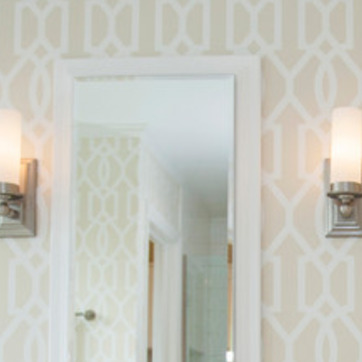
Material: mirror